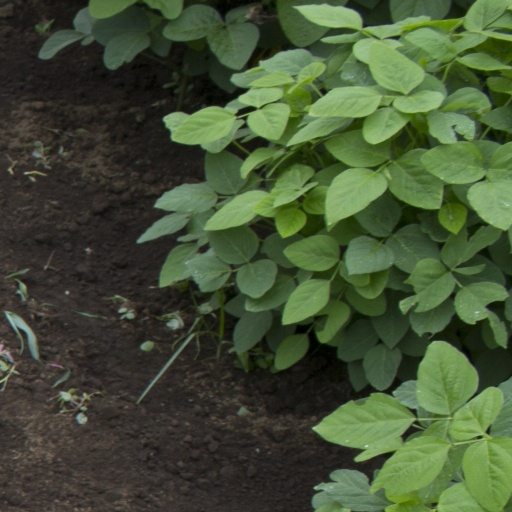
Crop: soybean